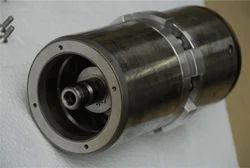
Label: Shielding_plug